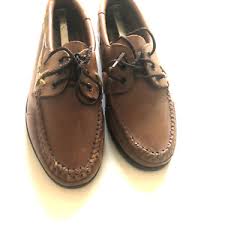
Label: Boat